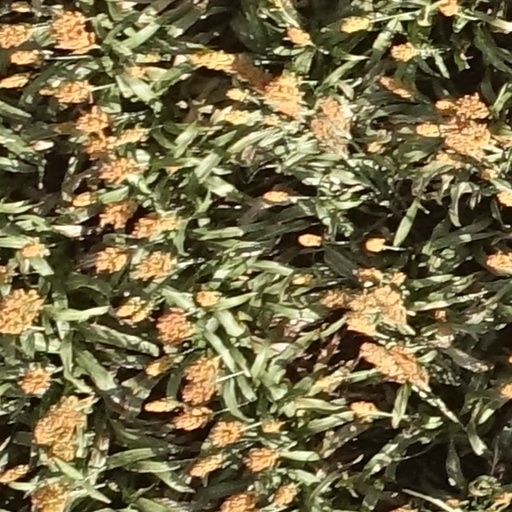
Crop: sorghum